Jang Su-jeong

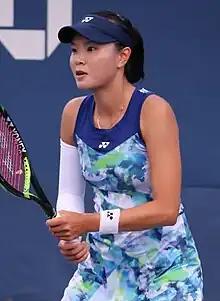
Jang at the 2023 US Open

Jang Su-jeong (born 13 March 1995) is a South Korean professional tennis player.